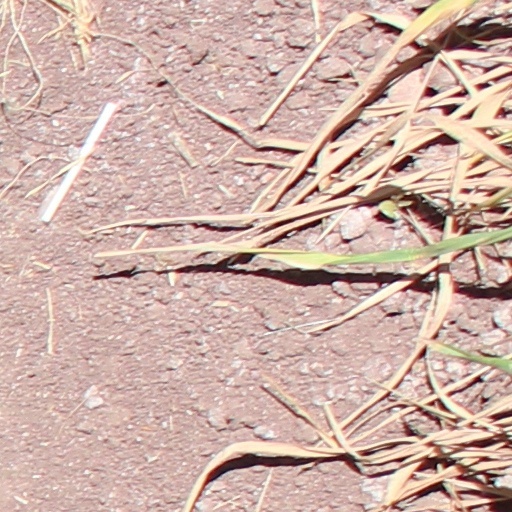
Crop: wheat